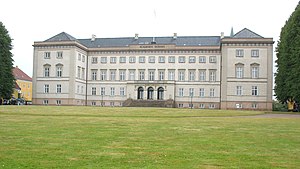
Sorø Akademi / Historie / Frederik V's akademi
Sorø Akademis hovedbygning.
Sorø Akademi.
Sorø Akademi er gennem tiden benyttet som navn på forskellige institutioner med tilknytning til Sorø Klosters tidligere bygninger. Klosteret blev overtaget af kronen i 1580, og den 10. august 1580 blev Peder Reedtz forlenet med Antvorskov og Sorø klostre. Fire år senere lod Frederik II sine sønner modtage undervisning i bygningerne, og i 1586 oprettede kongen en opdragelsesanstalt og skole for 30 adelige og 30 ikke-adelige disciple.